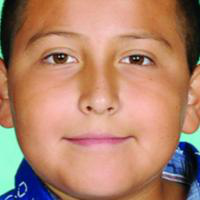
Age group: age 01-10